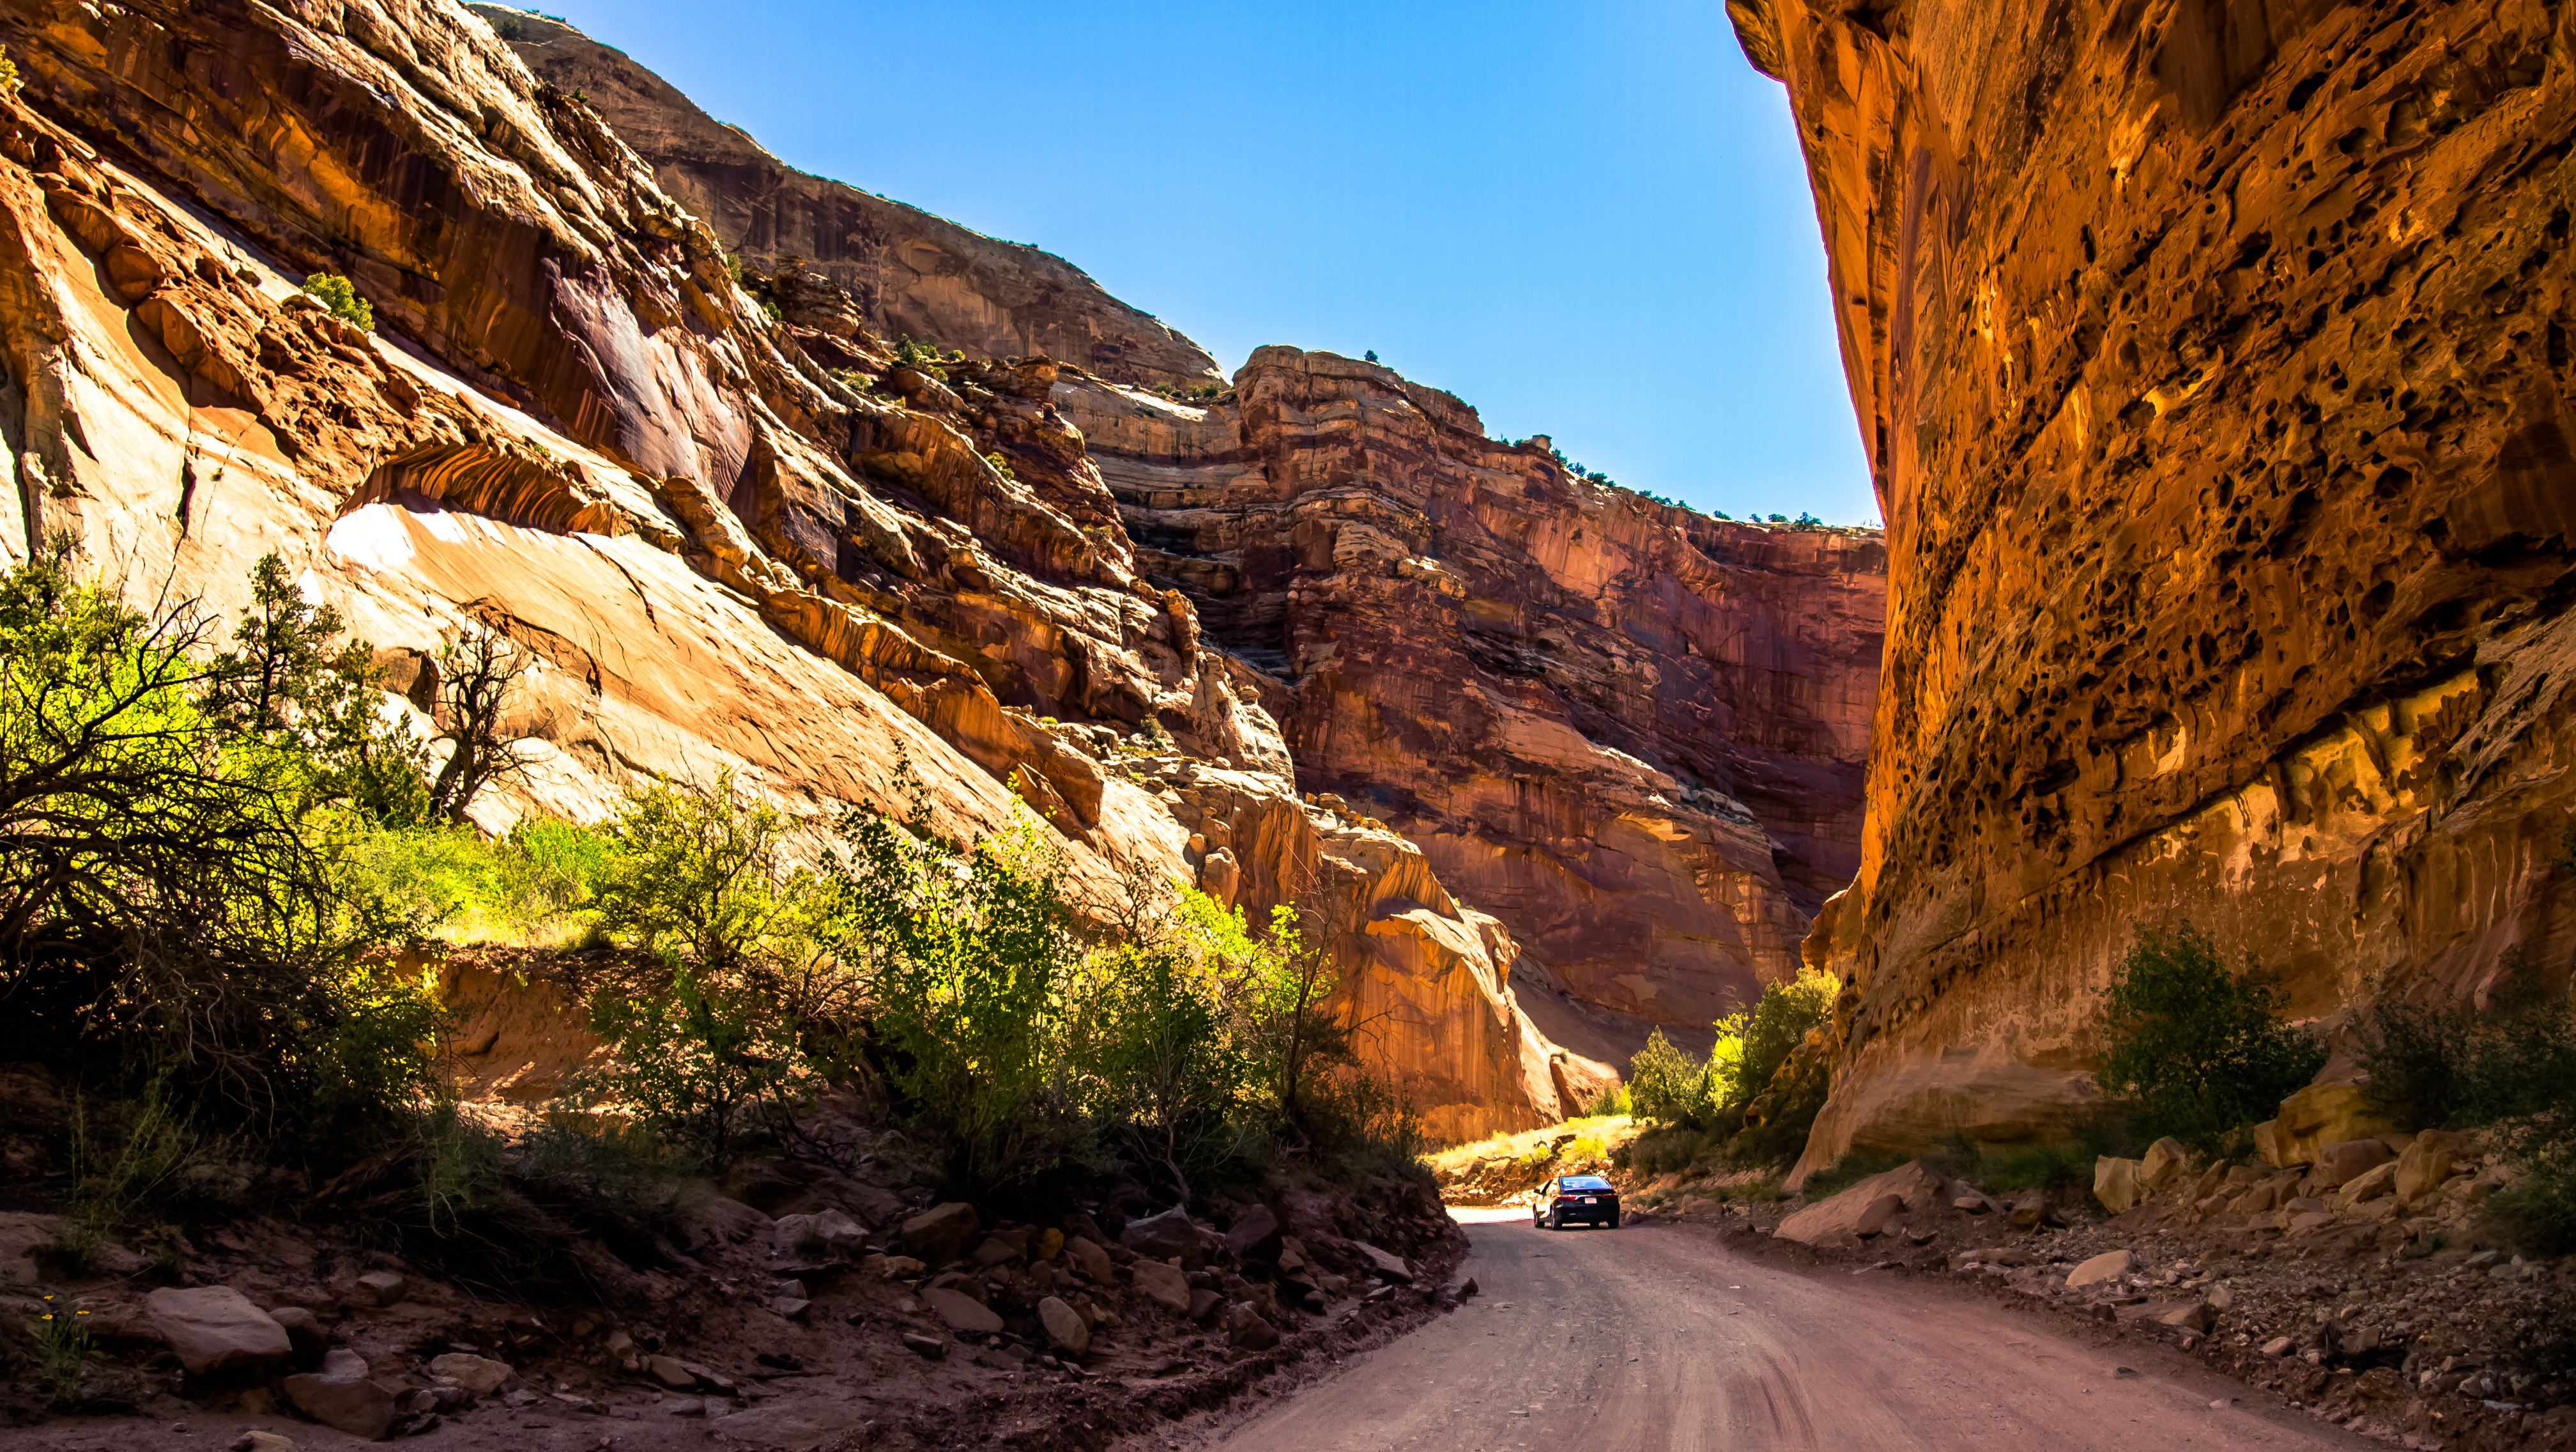
landscape, nature, sand, rock, wilderness, mountain, sky, road, trail, car, sandstone, valley, mountain range, travel, formation, cliff, arch, green, drive, autumn, park, shadow, america, canyon, historic, trip, terrain, national park, reef, national, west, american, geology, utah, badlands, plateau, dramatic, capitol, wadi, westworld, wingate, sheer, landform, geographical feature, mountainous landforms